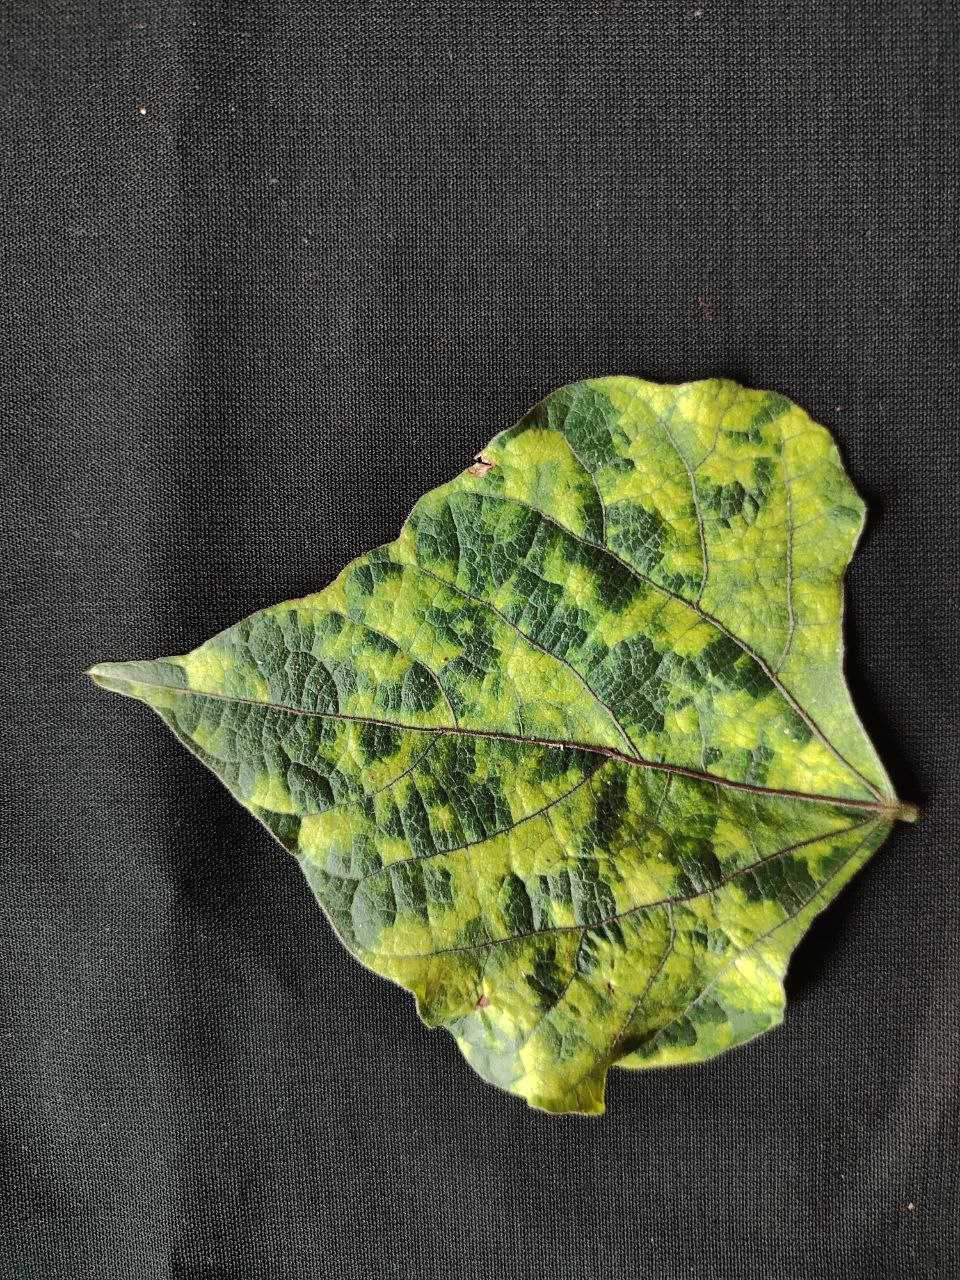
Crop: bean
Leaf condition: Mosaic Virus